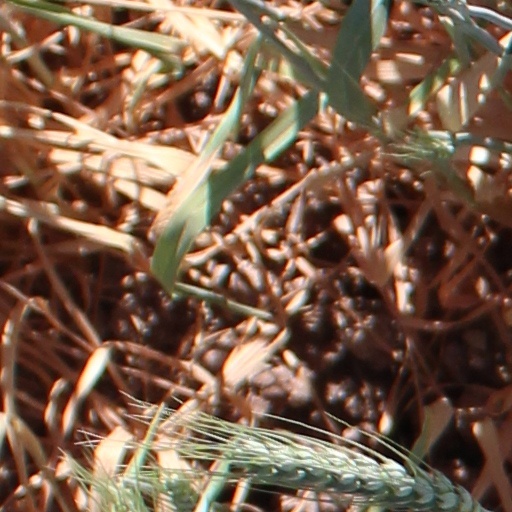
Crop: wheat